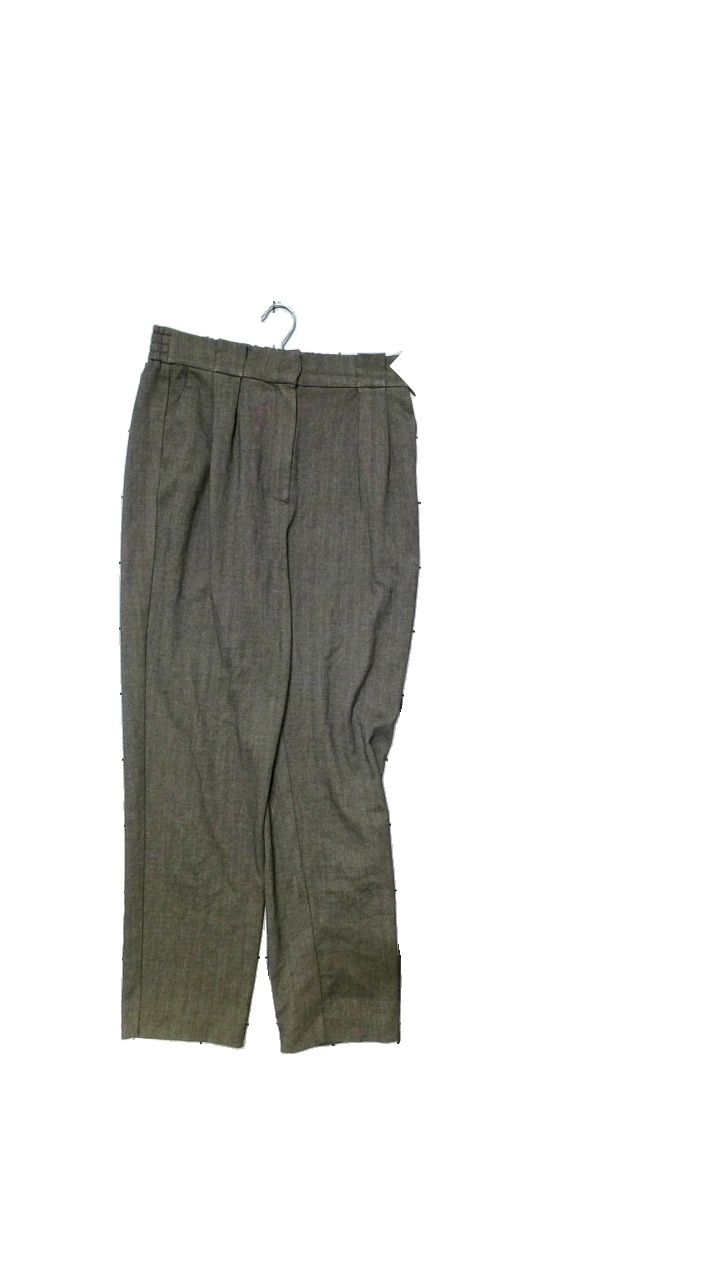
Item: Trousers (Ladies)
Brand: Kappahl
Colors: Brown
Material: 67% polyester, 30% viscose, 3% elastane
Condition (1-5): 4
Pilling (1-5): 4
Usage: Reuse
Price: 50-100